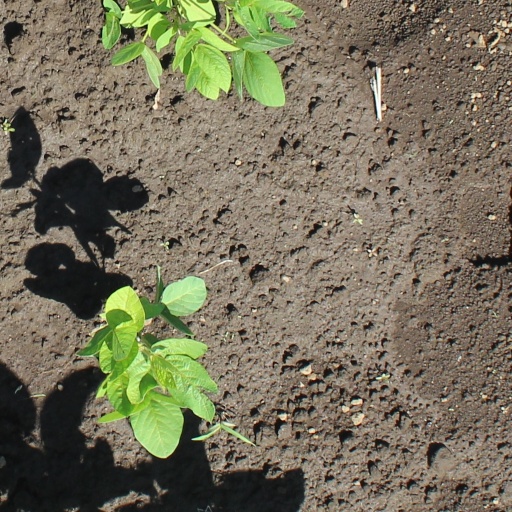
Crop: soybean